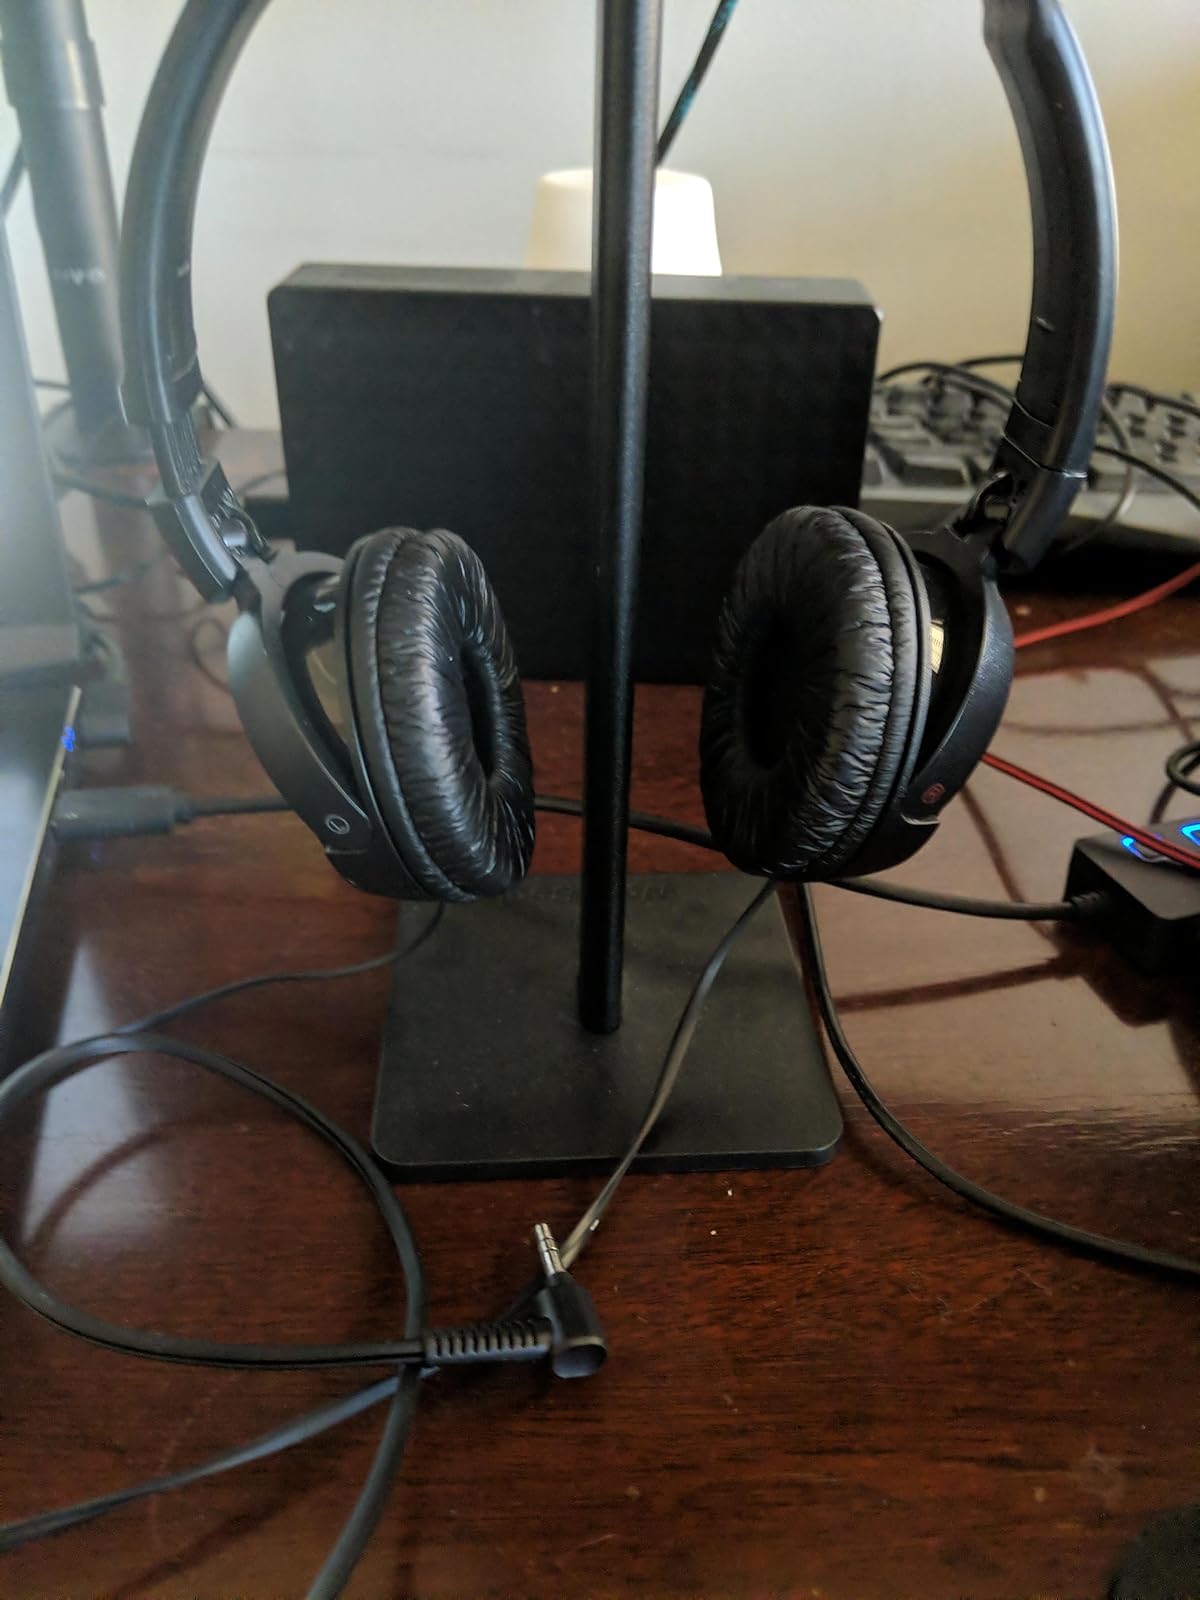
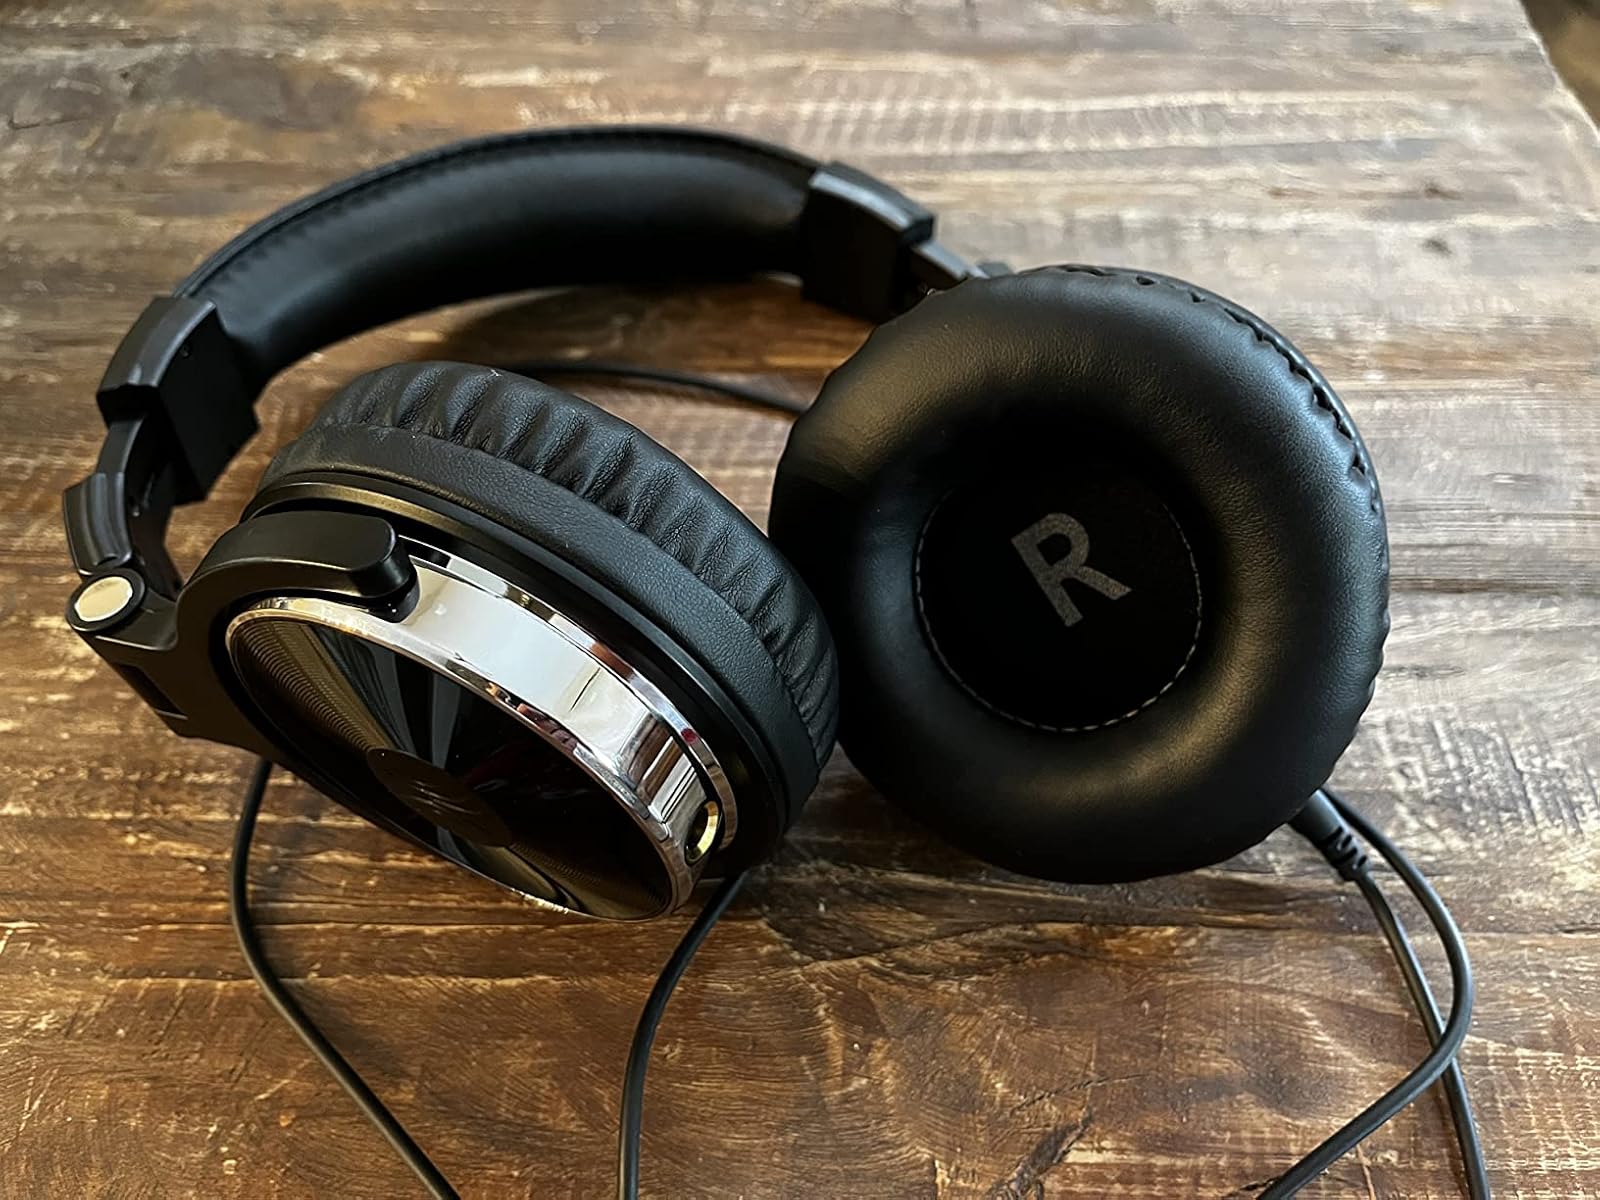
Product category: headphones
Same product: no